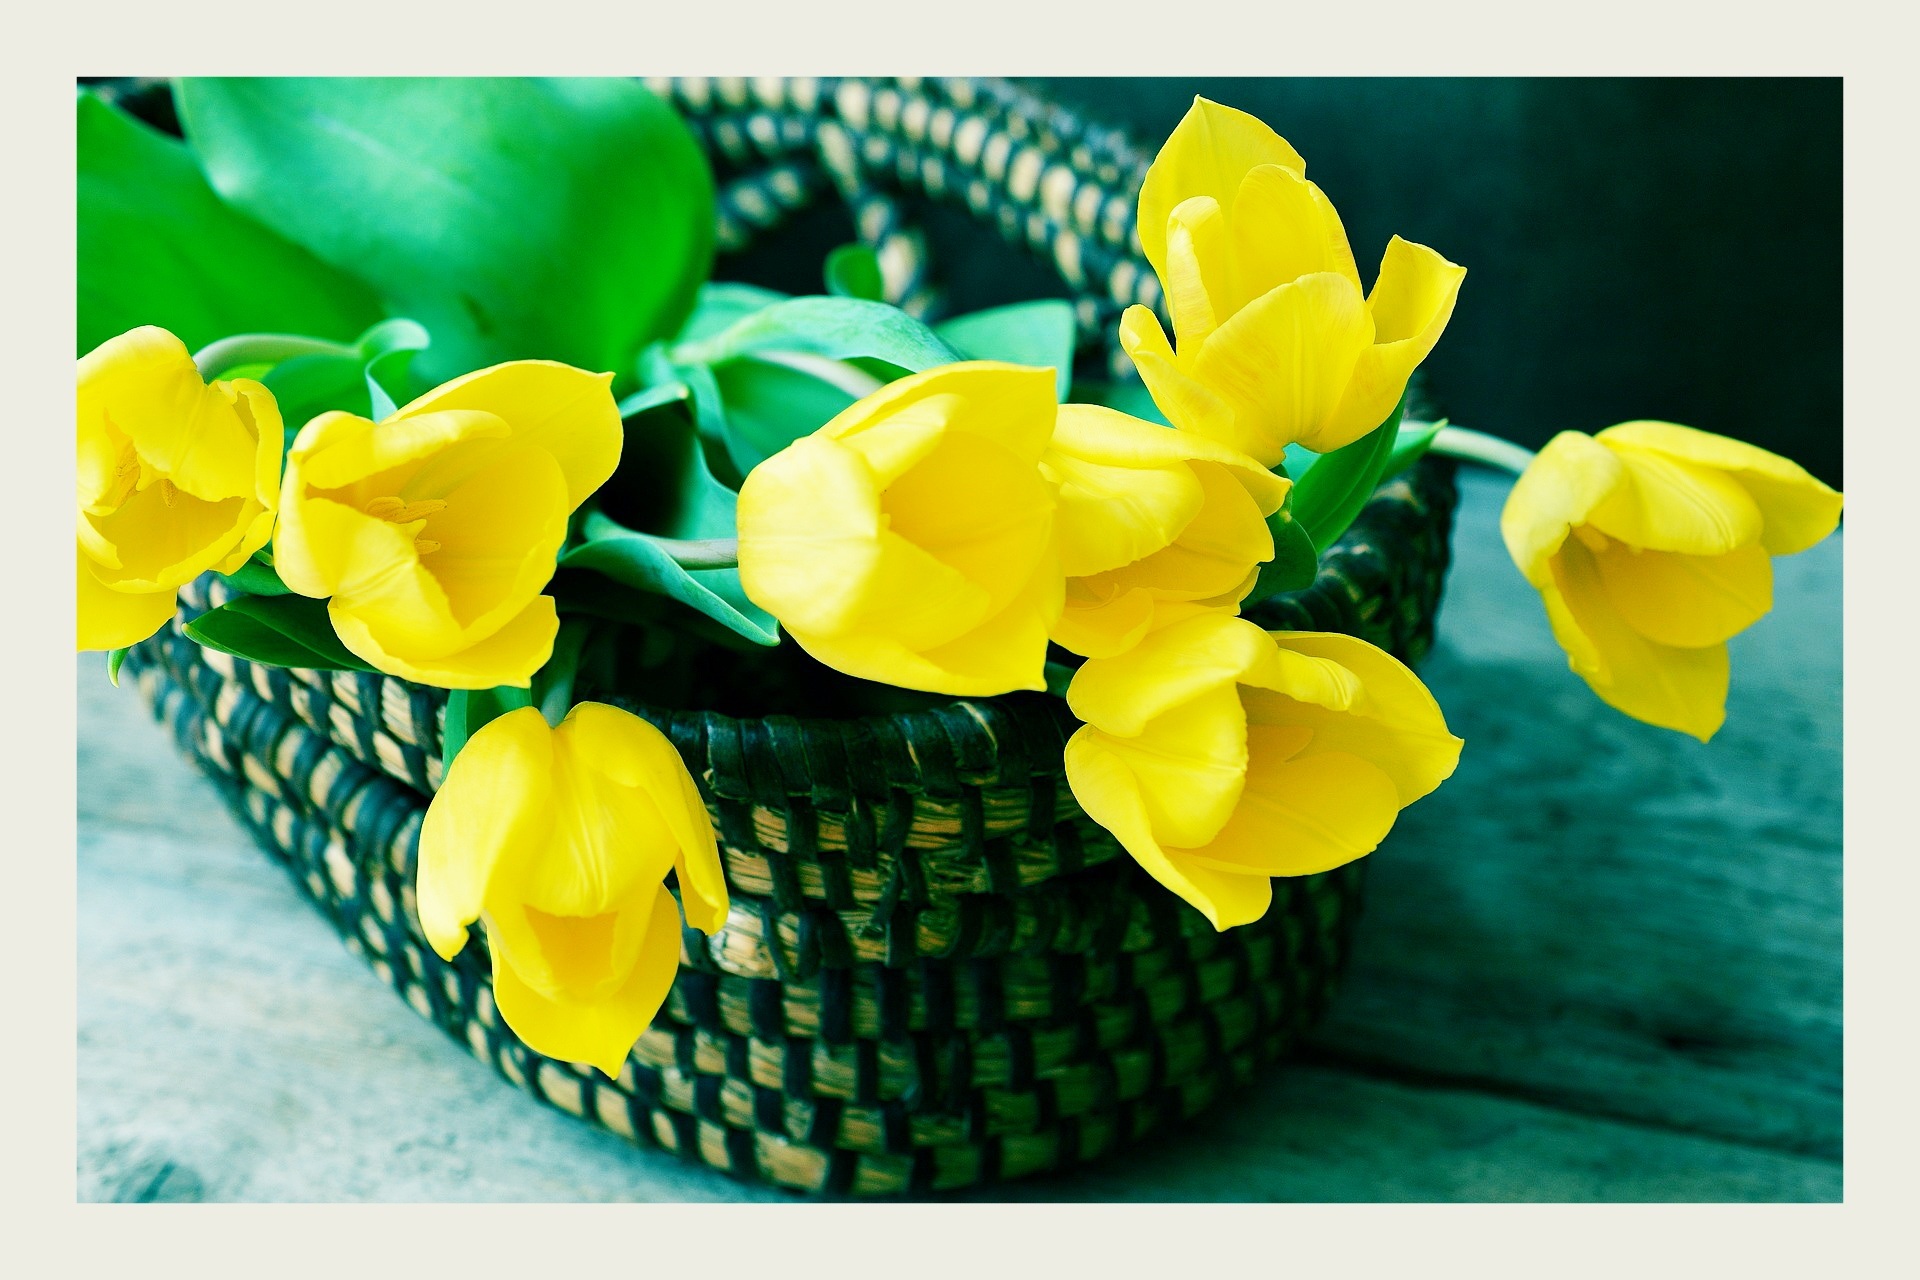
plant, flower, petal, green, yellow, basket, flora, tulips, flowering plant, flower bouquet, land plant